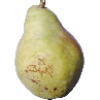
Label: Pear Williams 1